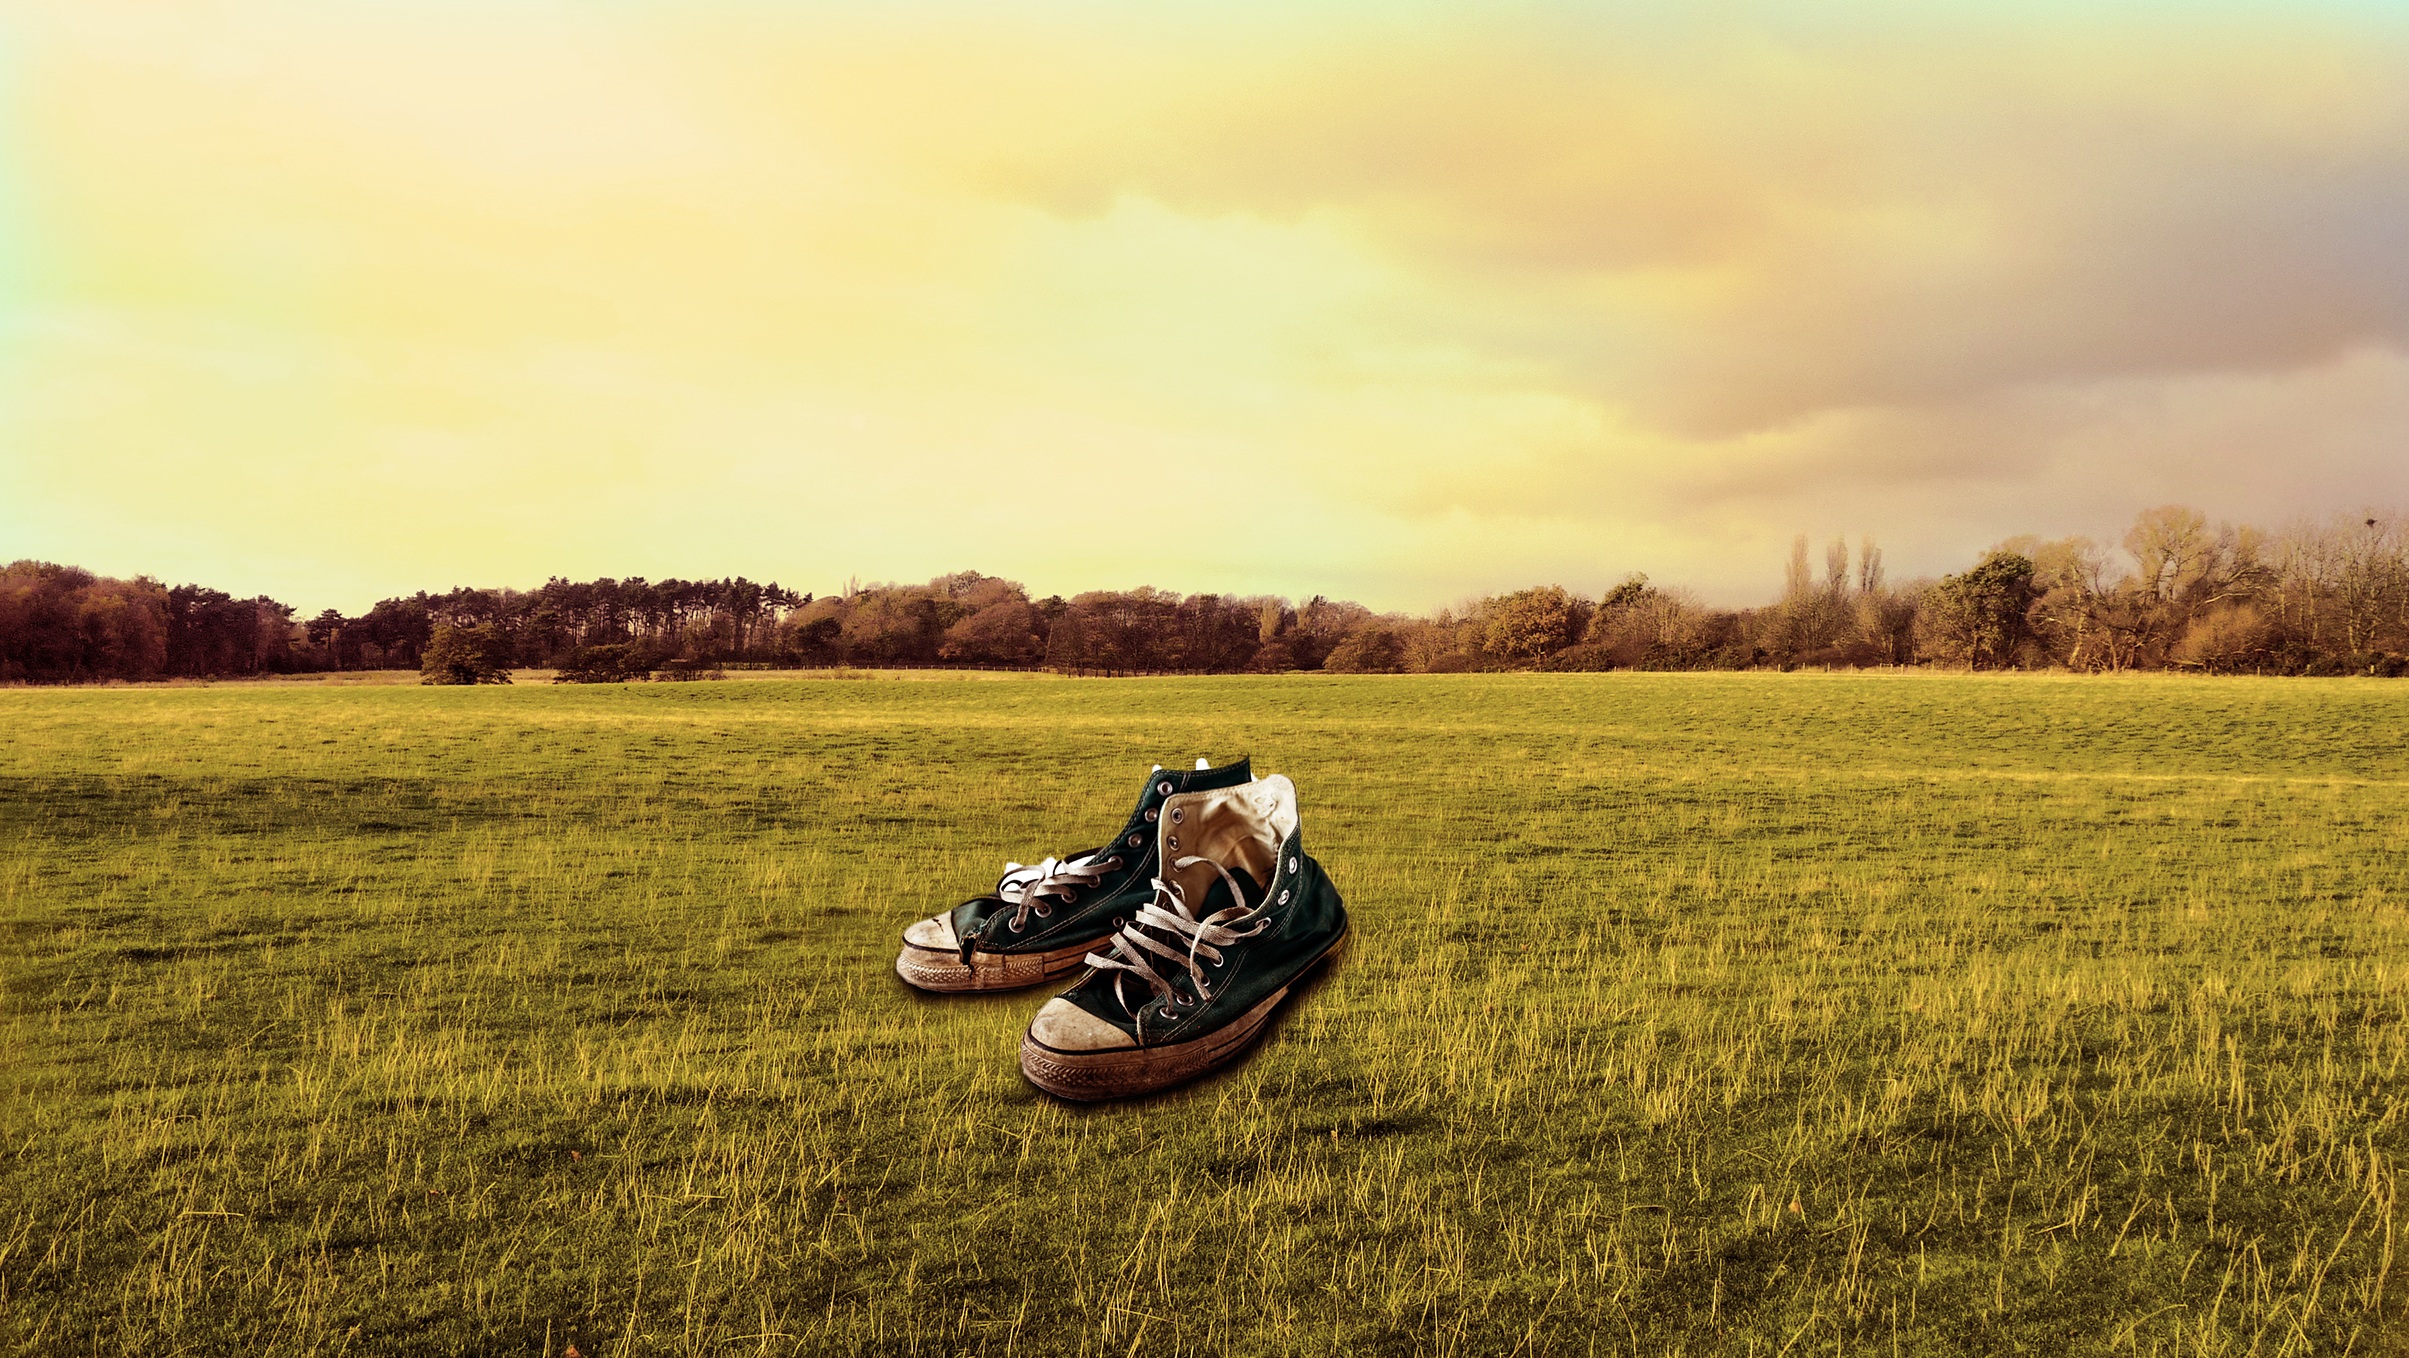
landscape, tree, nature, grass, horizon, field, meadow, prairie, sunlight, morning, evening, autumn, agriculture, plain, sunny, background, grassland, photoshop, habitat, rural area, old shoe, the converse, natural environment, grass family